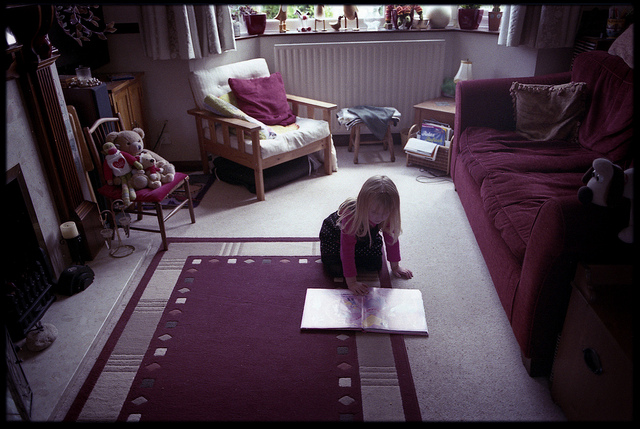
user: Given an image and a question. Answer the question in a short answer. Question: What is used to clean the surface the girl is sitting on? Short Answer:
assistant: vacuum